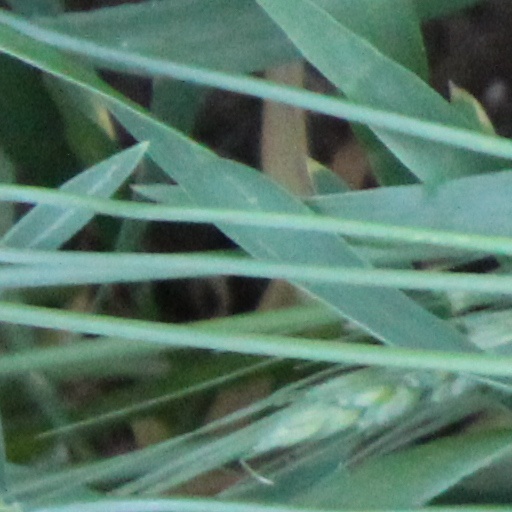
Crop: wheat